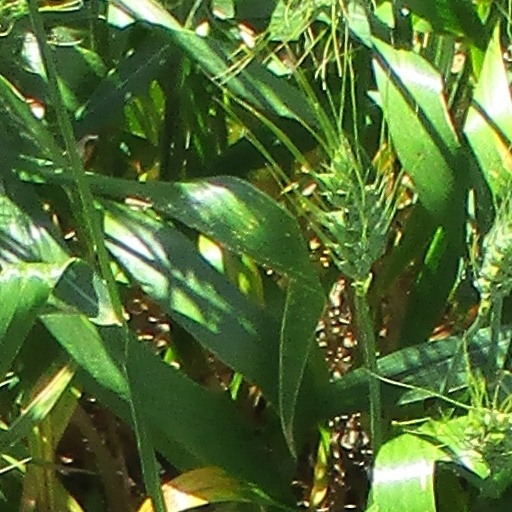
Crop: wheat